Tororo (food)

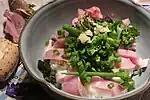
"Yamakake", "hamachi" (yellowtail) over "tororo"

"Tororo" is served cold and is consumed on its own, but can also be used as a side dish for other dishes or as an ingredient to other dishes. It is usually flavorless but other condiments such as wasabi, "dashi", miso, and chopped spring onions are added for flavor or for other dishes.